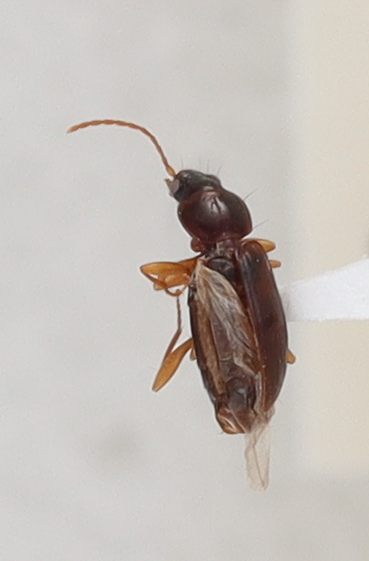
Scientific name: Trechus obtusus
Plot: 13
Trap: W
Collected: 20191009